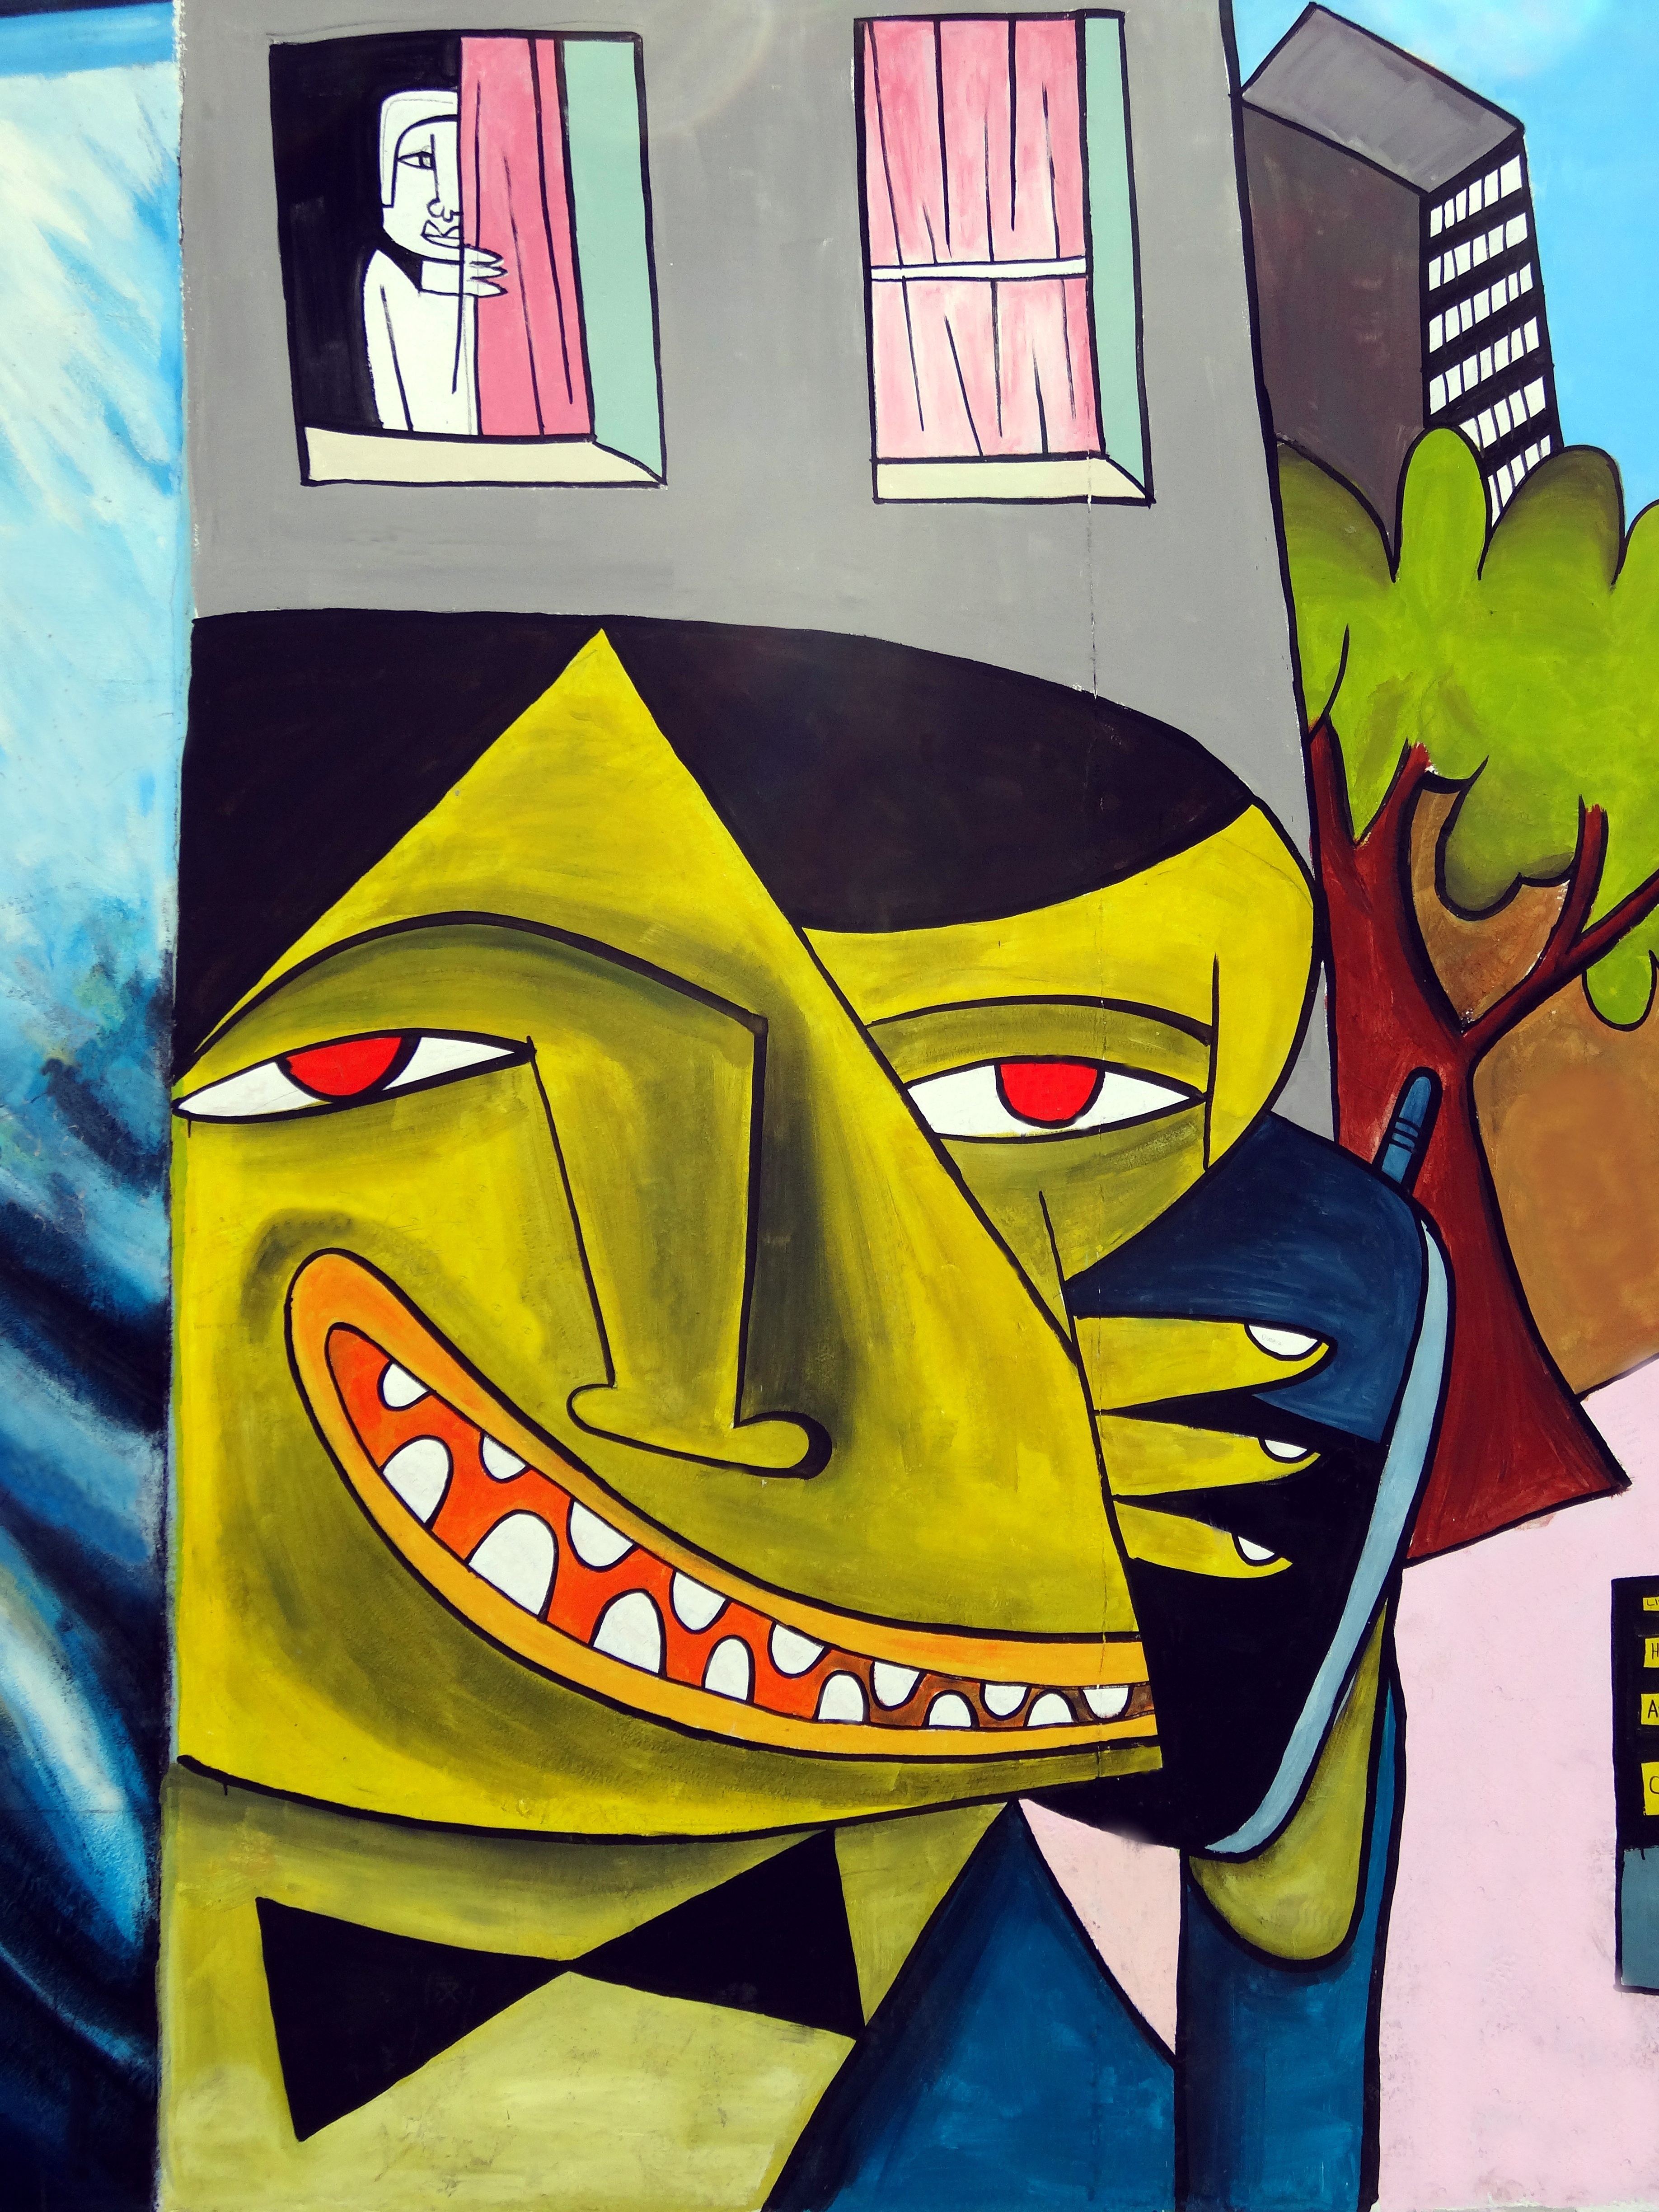
man, street, wall, phone, color, graffiti, street art, art, illustration, mural, berlin, comics, modern art, berlin wall, comic book